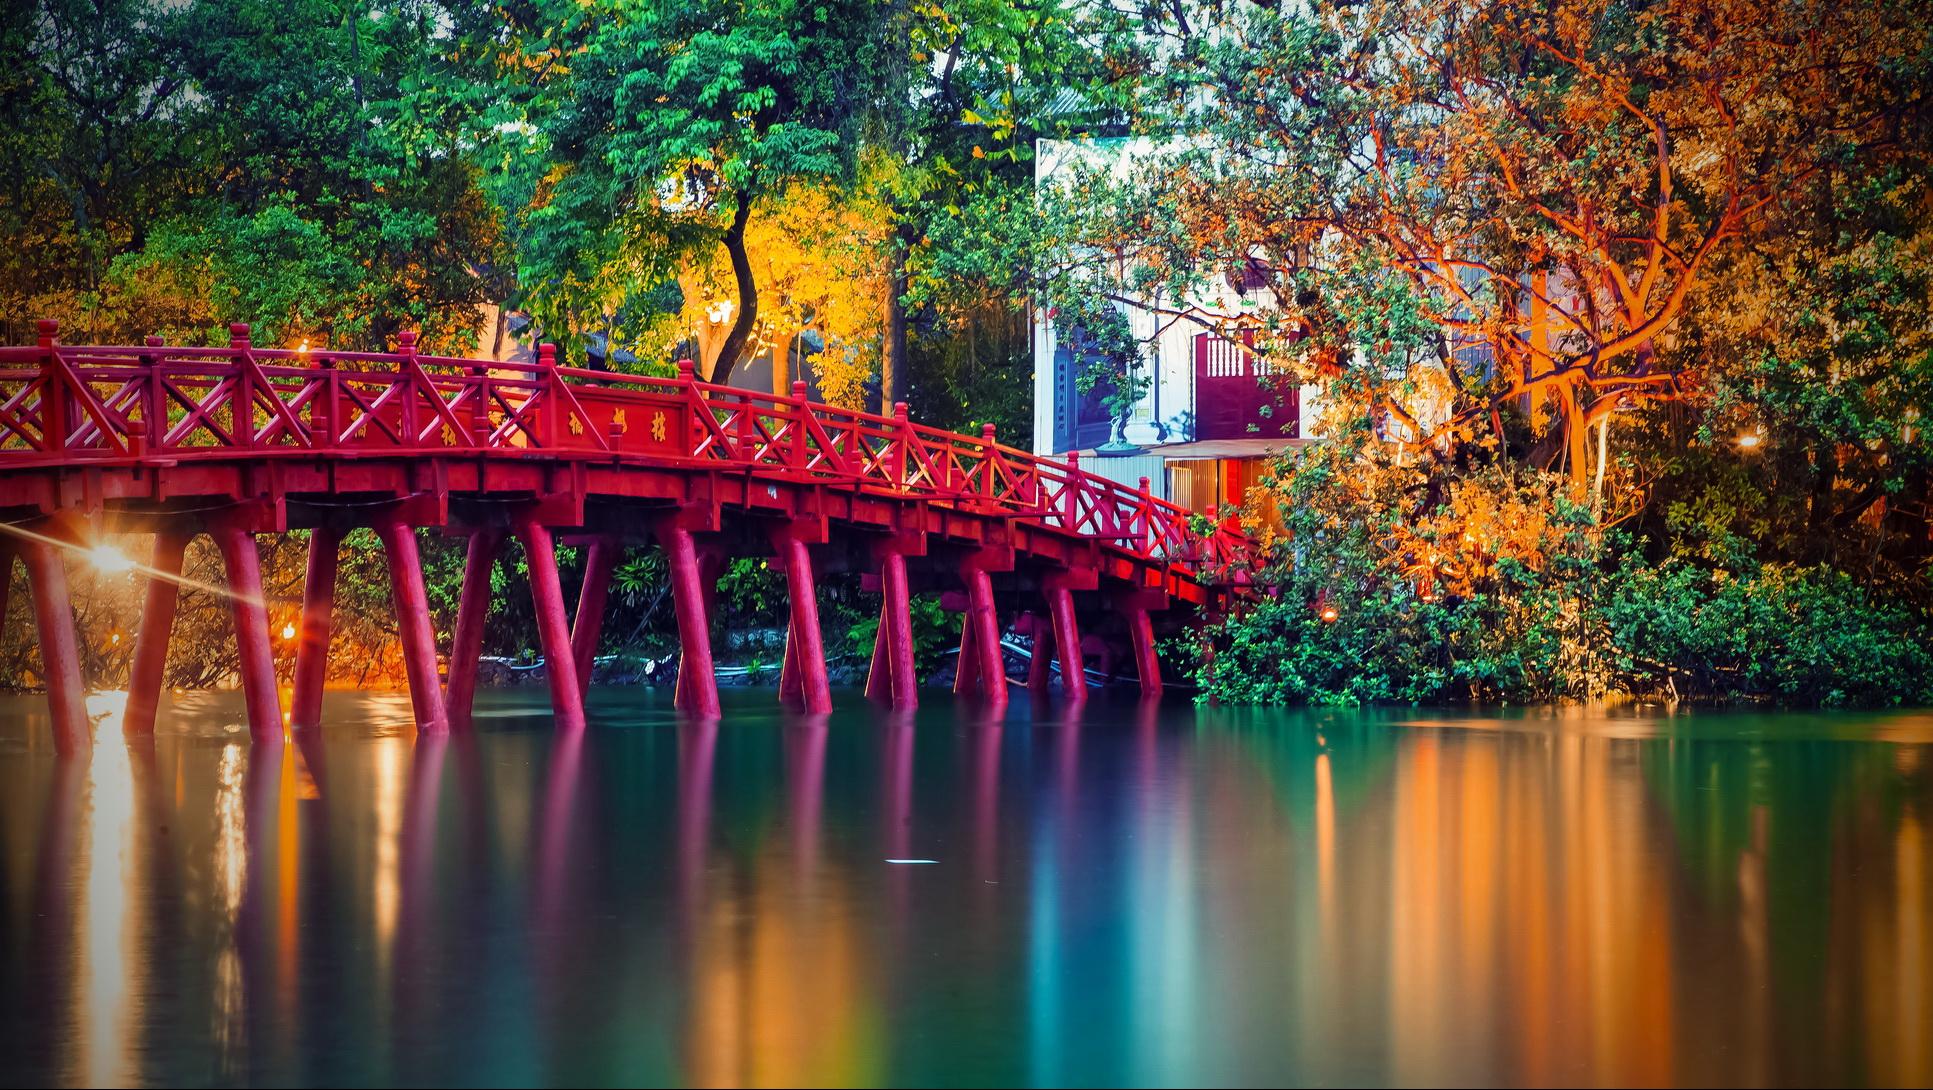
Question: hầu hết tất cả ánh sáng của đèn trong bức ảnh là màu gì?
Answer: hầu hết tất cả bóng đèn trong ảnh có ánh sáng màu vàng